Locate the barista tools in this POV image.
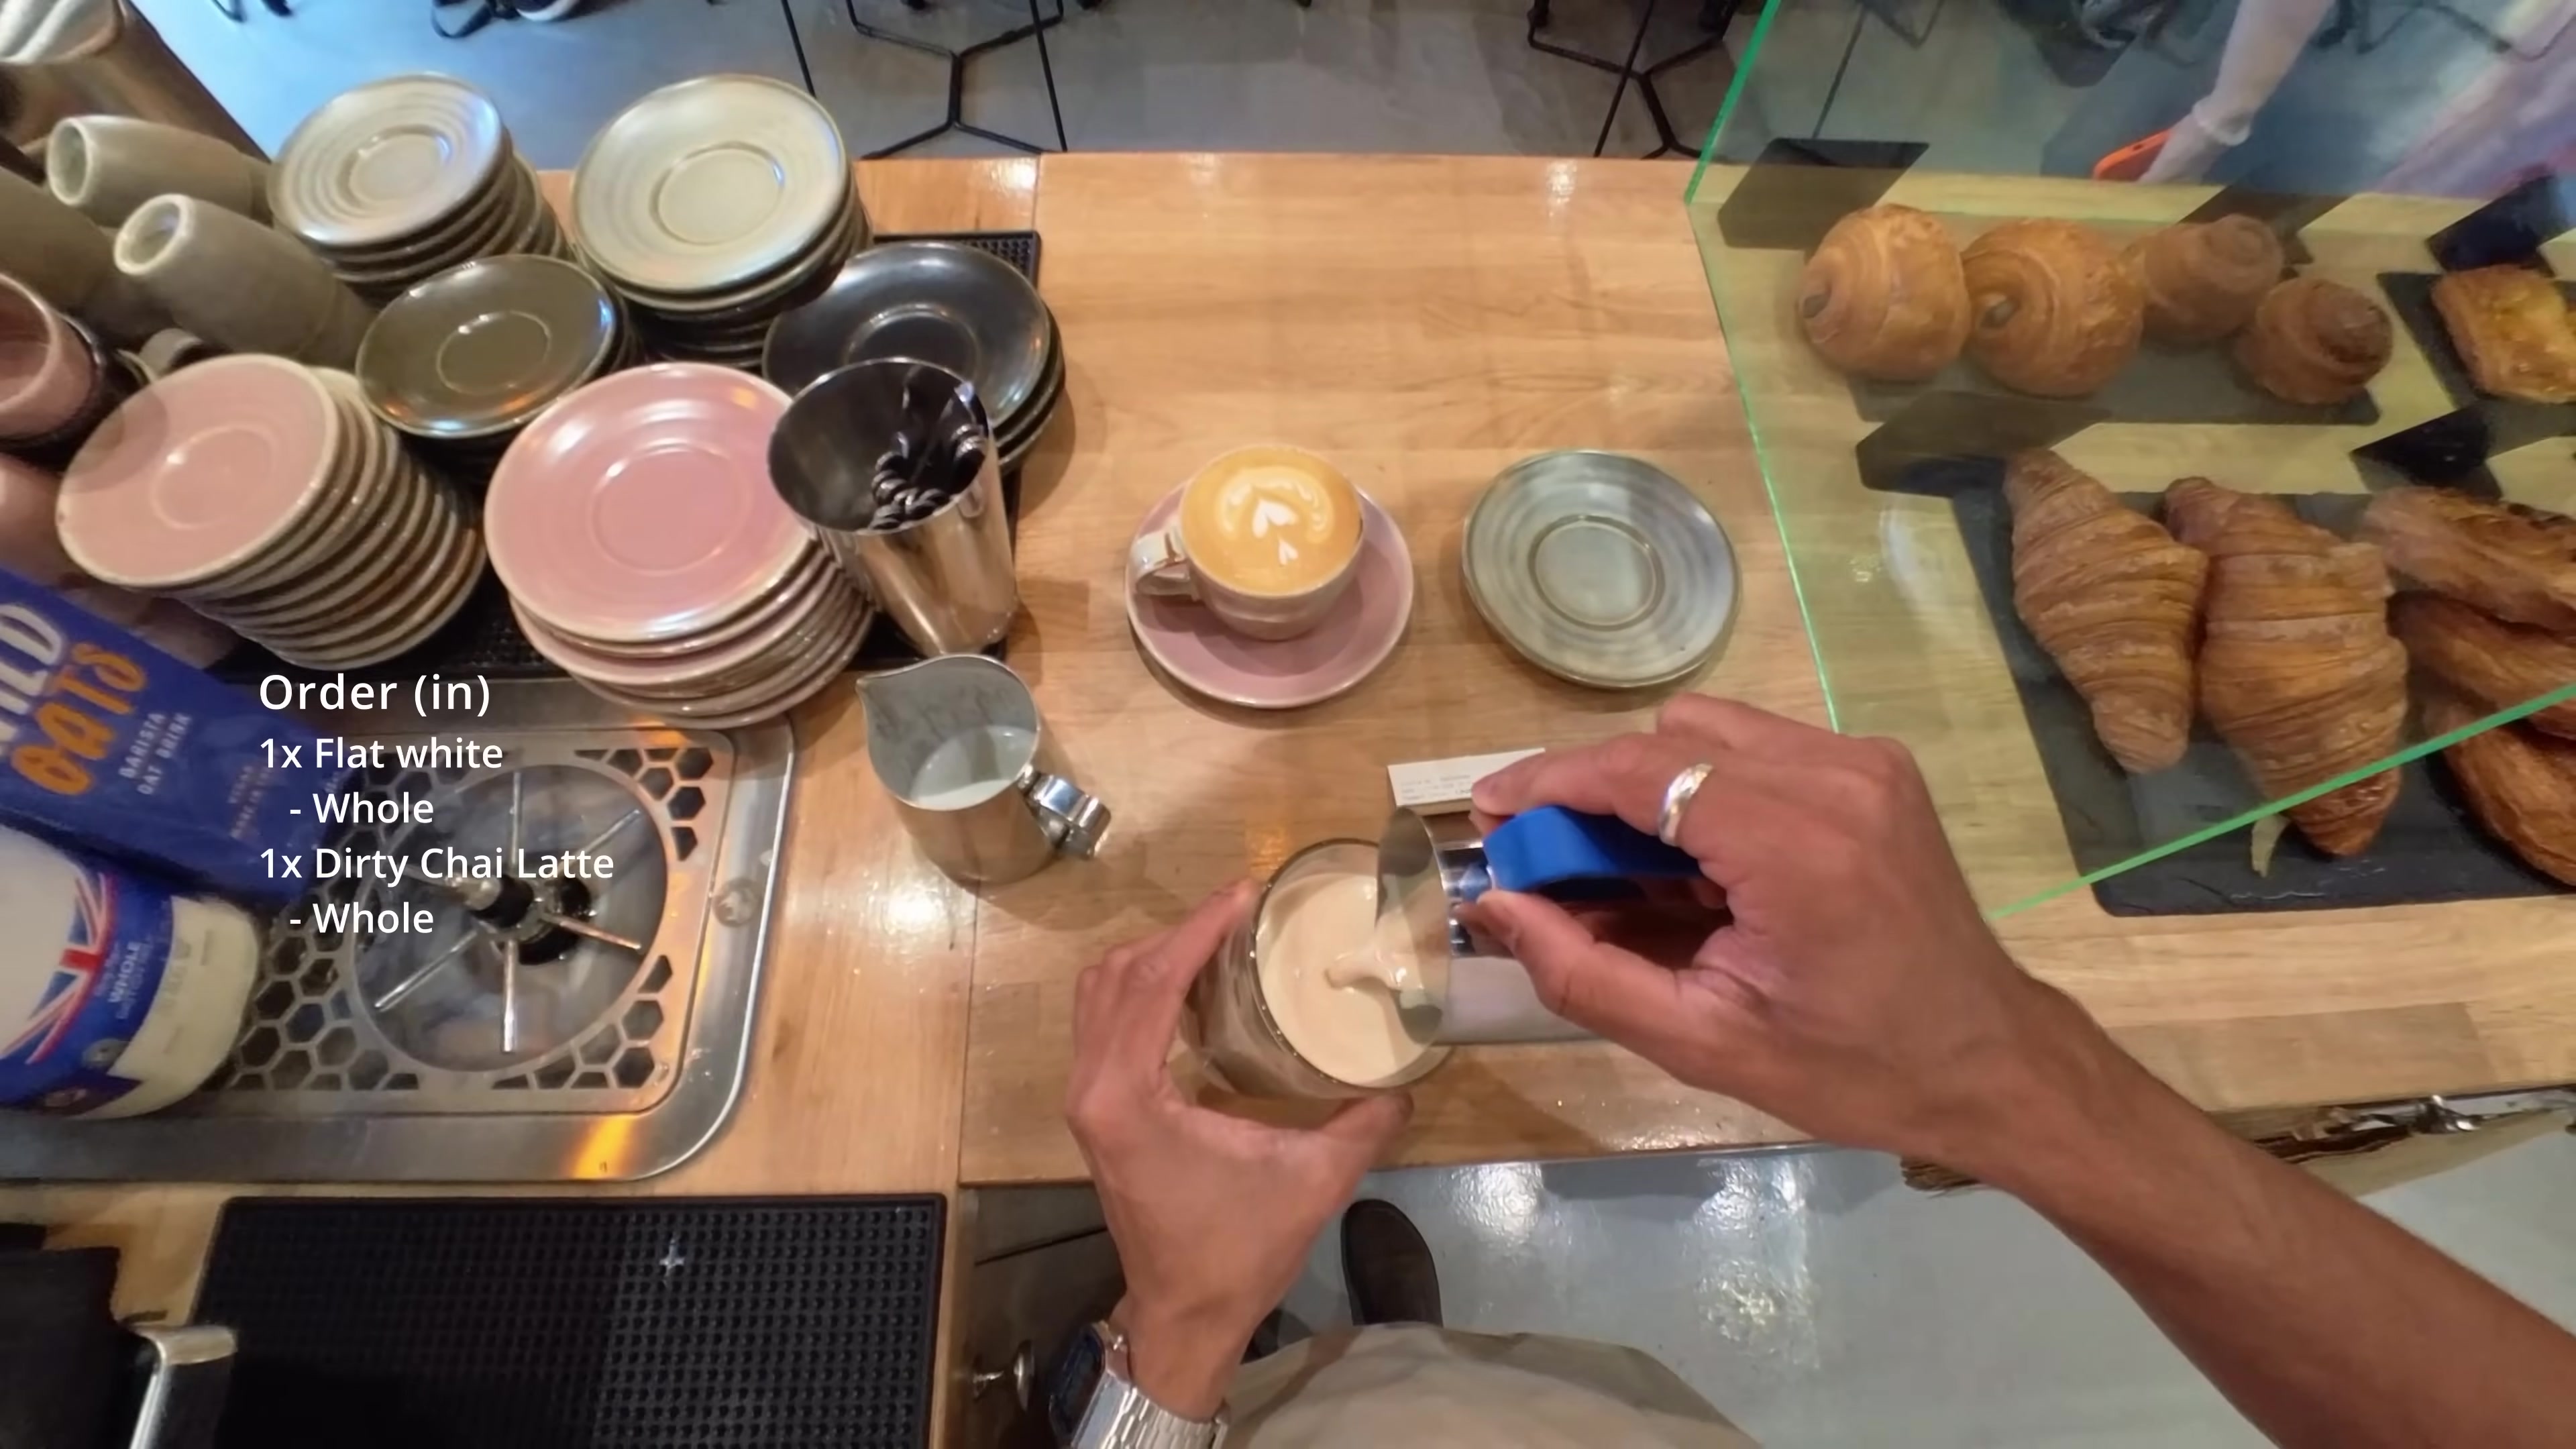
Detections: Milk Pitcher [531,553,668,726], Cup [459,574,570,756], Milk Pitcher [331,450,430,612], Cup [438,307,536,441], Hand [409,603,556,908], Hand [570,473,776,798], Milk Container [0,573,99,755], Milk Container [0,387,142,624]